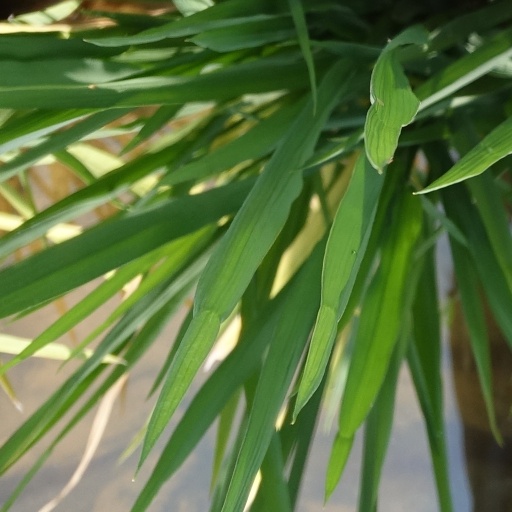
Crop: rice